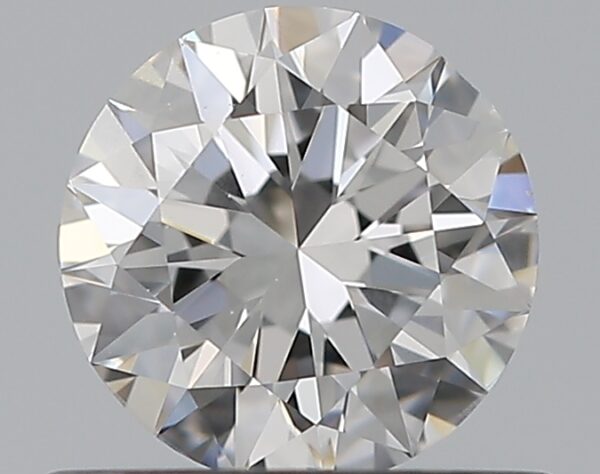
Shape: round
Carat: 0.5
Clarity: SI2
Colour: E
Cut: EX
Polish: EX
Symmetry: VG
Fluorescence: N
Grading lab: GIA
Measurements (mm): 5.06 x 5.13 x 3.16